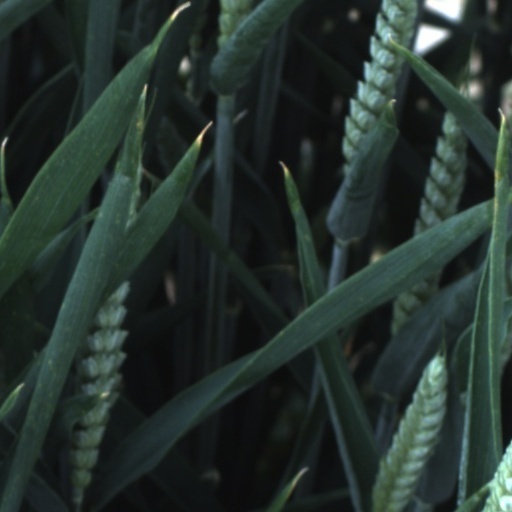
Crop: wheat